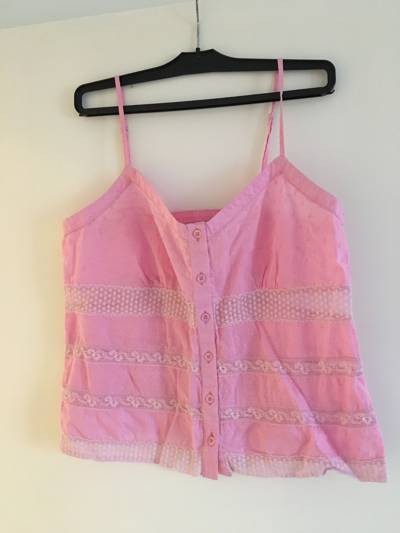
Waste category: clothes